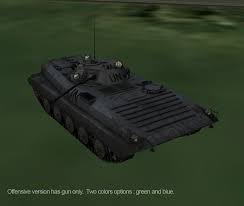
Label: BMP-2